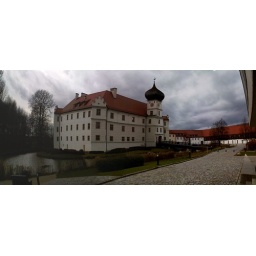
Hohenkammer castle under a cloudy sky